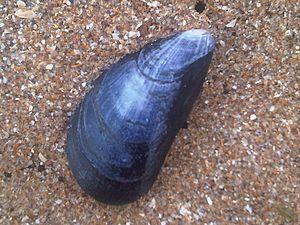
La province de Río Negro est une province de l'Argentine. Elle est située au sud du pays, en Patagonie. Elle est bordée au nord par la province de La Pampa, à l'est par celle de Buenos Aires, au sud par le Chubut et à l'ouest par le Neuquén et, séparée par la cordillère des Andes, par la République du Chili.